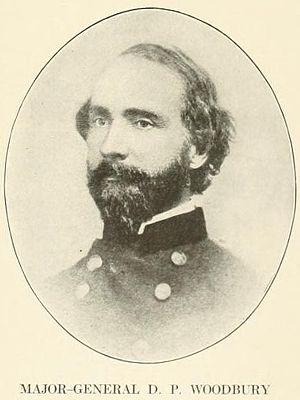
Le New Hampshire durant la guerre de Sécession fait partie des États qui restent fidèles à l'Union, en raison de son histoire d'État progressif vis-à-vis de l'esclavage. Étant considéré comme l'un des États les plus progressifs avant la guerre, il apporte son soutien à Abraham Lincoln lors des élections présidentielles de 1860, où il remporte près de 57% des voix exprimées dans l'État. Après le déclenchement du conflit avec le bombardement du fort Sumter en Caroline du Sud, le New Hampshire répond à l'appel d'Abraham Lincoln pour 75 000 troupes afin de réprimer la rébellion, malgré l'impréparation de la milice de l'État d'avant-guerre.